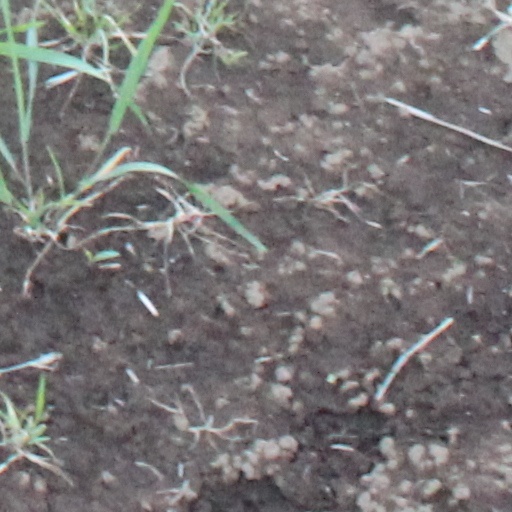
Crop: wheat